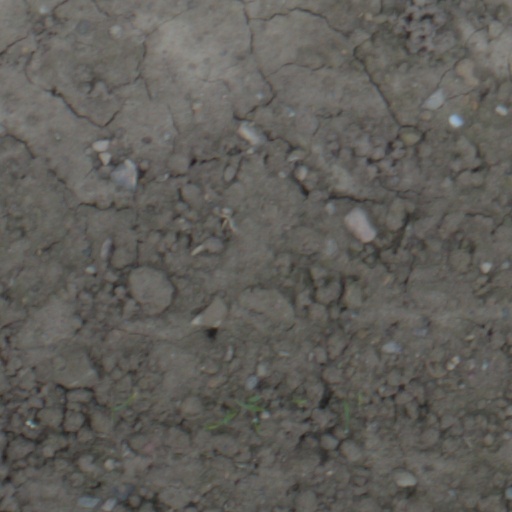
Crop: wheat